Battery simulator

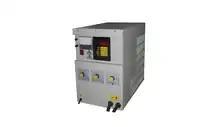
Amperis Battery simulator

A battery simulator is an electronic device designed to test battery chargers by simulating the behavior of a battery during the charging process.